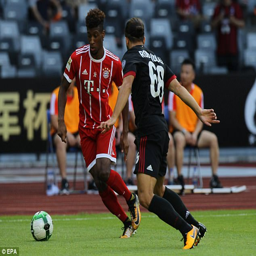
football team were beaten by football team